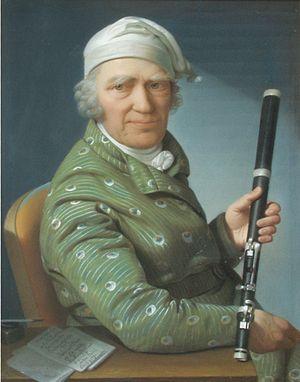
Daniel Caffé est un peintre de portraits.
Johann George Tromlitz est un flûtiste, facteur d'instruments et compositeur allemand.